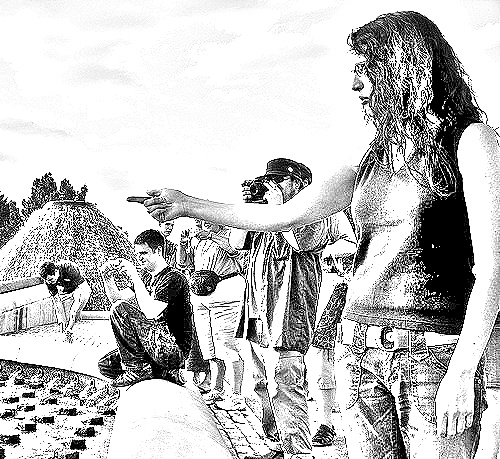
Portrait style: Sketch Portrait